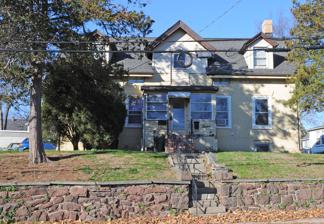
Building: Kip Homestead
Country: United States of America
Year built: 1770
Historic house in New Jersey, United States United States historic place Kip Homestead U.S. National Register of Historic Places New Jersey Register of Historic Places Show map of Bergen County, New Jersey Show map of New Jersey Show map of the United States Location 12 Meadow Road, Rutherford, New Jersey Coordinates 40°49′30″N 74°6′2″W / 40.82500°N 74.10056°W / 40.82500; -74.10056 Area 0.9 acres (0.36 ha) Built 1770 Architect Kip, Henrick; Kip, Peter Architectural style Bergen County Dutch Stone MPS Stone Houses of Bergen County TR NRHP reference No. 83001529 NJRHP No. 666 Significant dates Added to NRHP January 10, 1983 Designated NJRHP October 3, 1980 The Kip Homestead is located in Rutherford , Bergen County , in the U.S. state of New Jersey . The homestead was built in 1770 and was added to the National Register of Historic Places on January 10, 1983. See also New Jersey portal National Register of Historic Places listings in Bergen County, New Jersey References